Women's health in Ethiopia

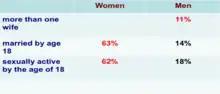
Gender difference on age at first sex

• 62% women and 18% of men age 25-49 were sexually active by the age of 18, i.e., Women start sexual activity about four and a half years earlier than men (median age of 16.6 years for women and 21.2 years for men)